Lizzie Kiama

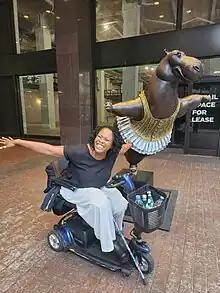
Lizzie Kiama at the World Bank, New York

Lizzie Kiama is a Kenyan disability rights activist. She is the founder and managing trustee of This Ability Trust, a Kenyan disability rights organization.